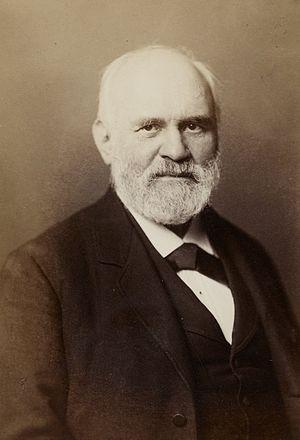
Heinrich Kiepert, né à Berlin le 31 juillet 1818 et mort le 21 avril 1899 dans la même ville, est un géographe et cartographe allemand.